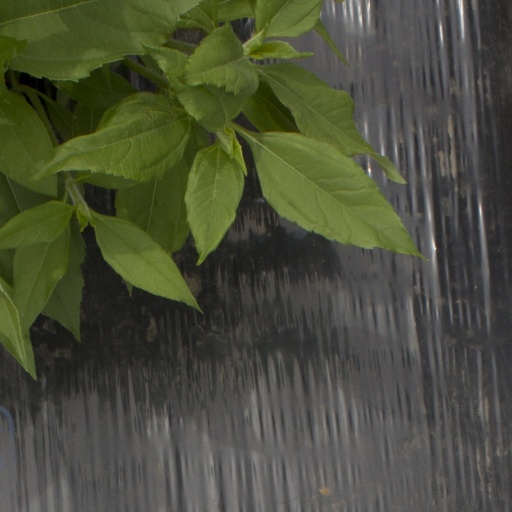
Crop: Jerusalem artichoke